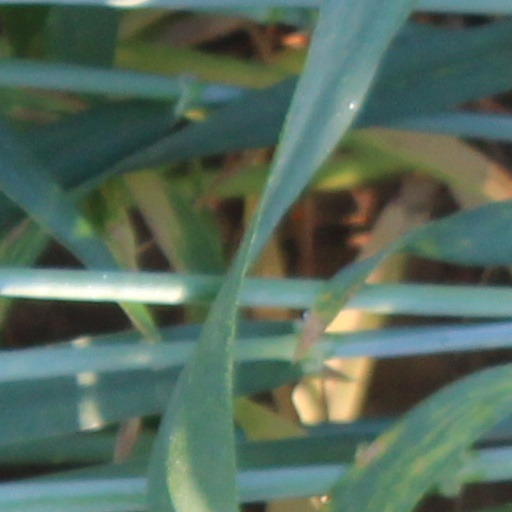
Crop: wheat